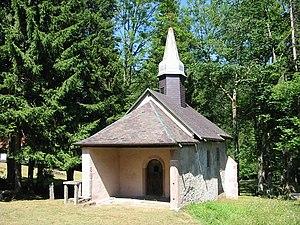
Chapelle Sainte-Anne près du col de Martimpré sur la commune de Gerbépal (Vosges).
La famille de Martimprey est une famille subsistante de la noblesse française originaire de Lorraine, anoblie en 1614 ou maintenue noble en 1618 et reconnue comte en 1874.
Gerbépal est une commune du Nord-Est de la France, dans le département des Vosges et le canton de Corcieux, en région Grand Est.
La chapelle Sainte-Anne de Martimpré est située à Gerbépal, au col de Martimpré, dans le département des Vosges. Construite en 1606, elle est inscrite sur l'inventaire supplémentaire des monuments historiques depuis 1990. Son pèlerinage a lieu le dernier dimanche de juillet.